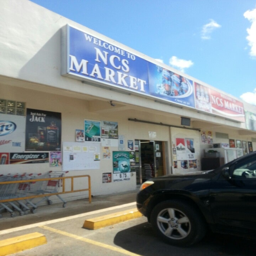
front view of the restaurant